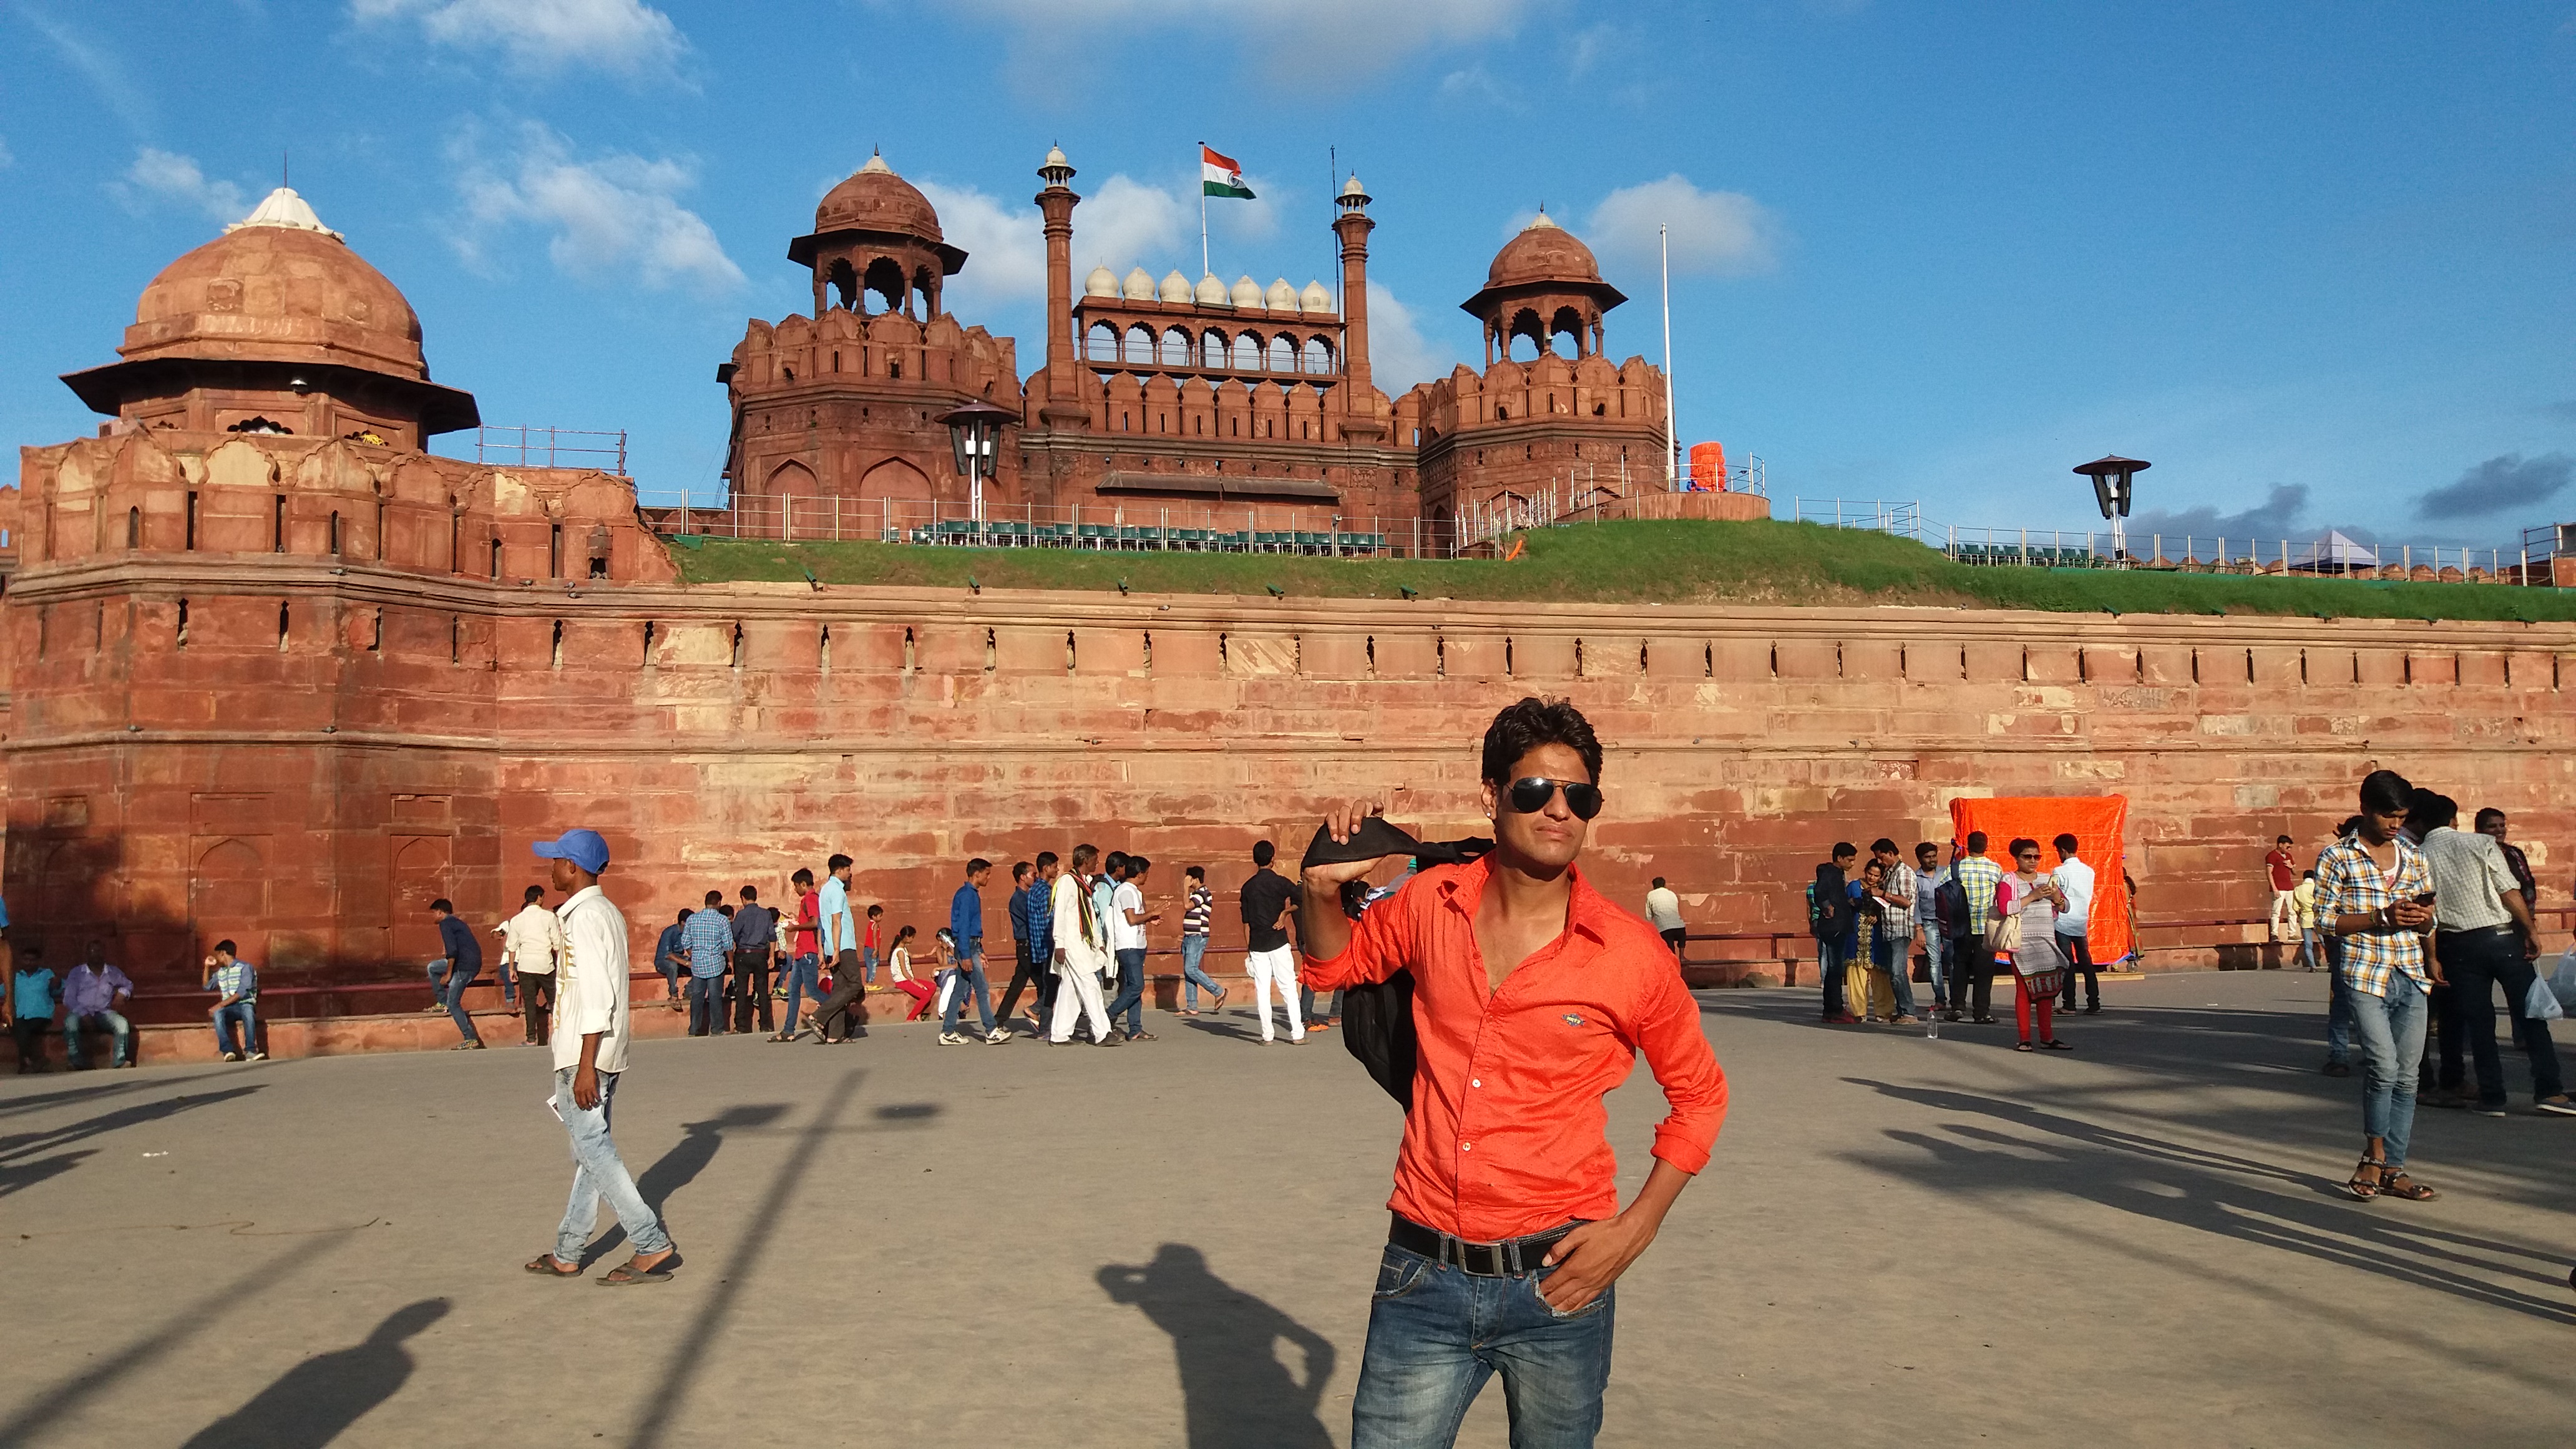
man, landmark, historic site, sky, tourism, tourist attraction, travel, fortification, temple, palace, leisure, building, city, recreation, tours, fun, vacation, unesco world heritage site, world, plaza, mausoleum